Massachusetts House of Representatives' 13th Middlesex district

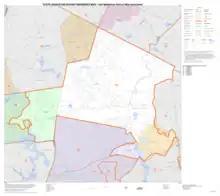
Map of Massachusetts House of Representatives' 13th Middlesex district, based on the 2010 United States census.

Massachusetts House of Representatives' 13th Middlesex district in the United States is one of 160 legislative districts included in the lower house of the Massachusetts General Court. It covers part of Middlesex County. Democrat Carmine Gentile of Sudbury has represented the district since 2015.